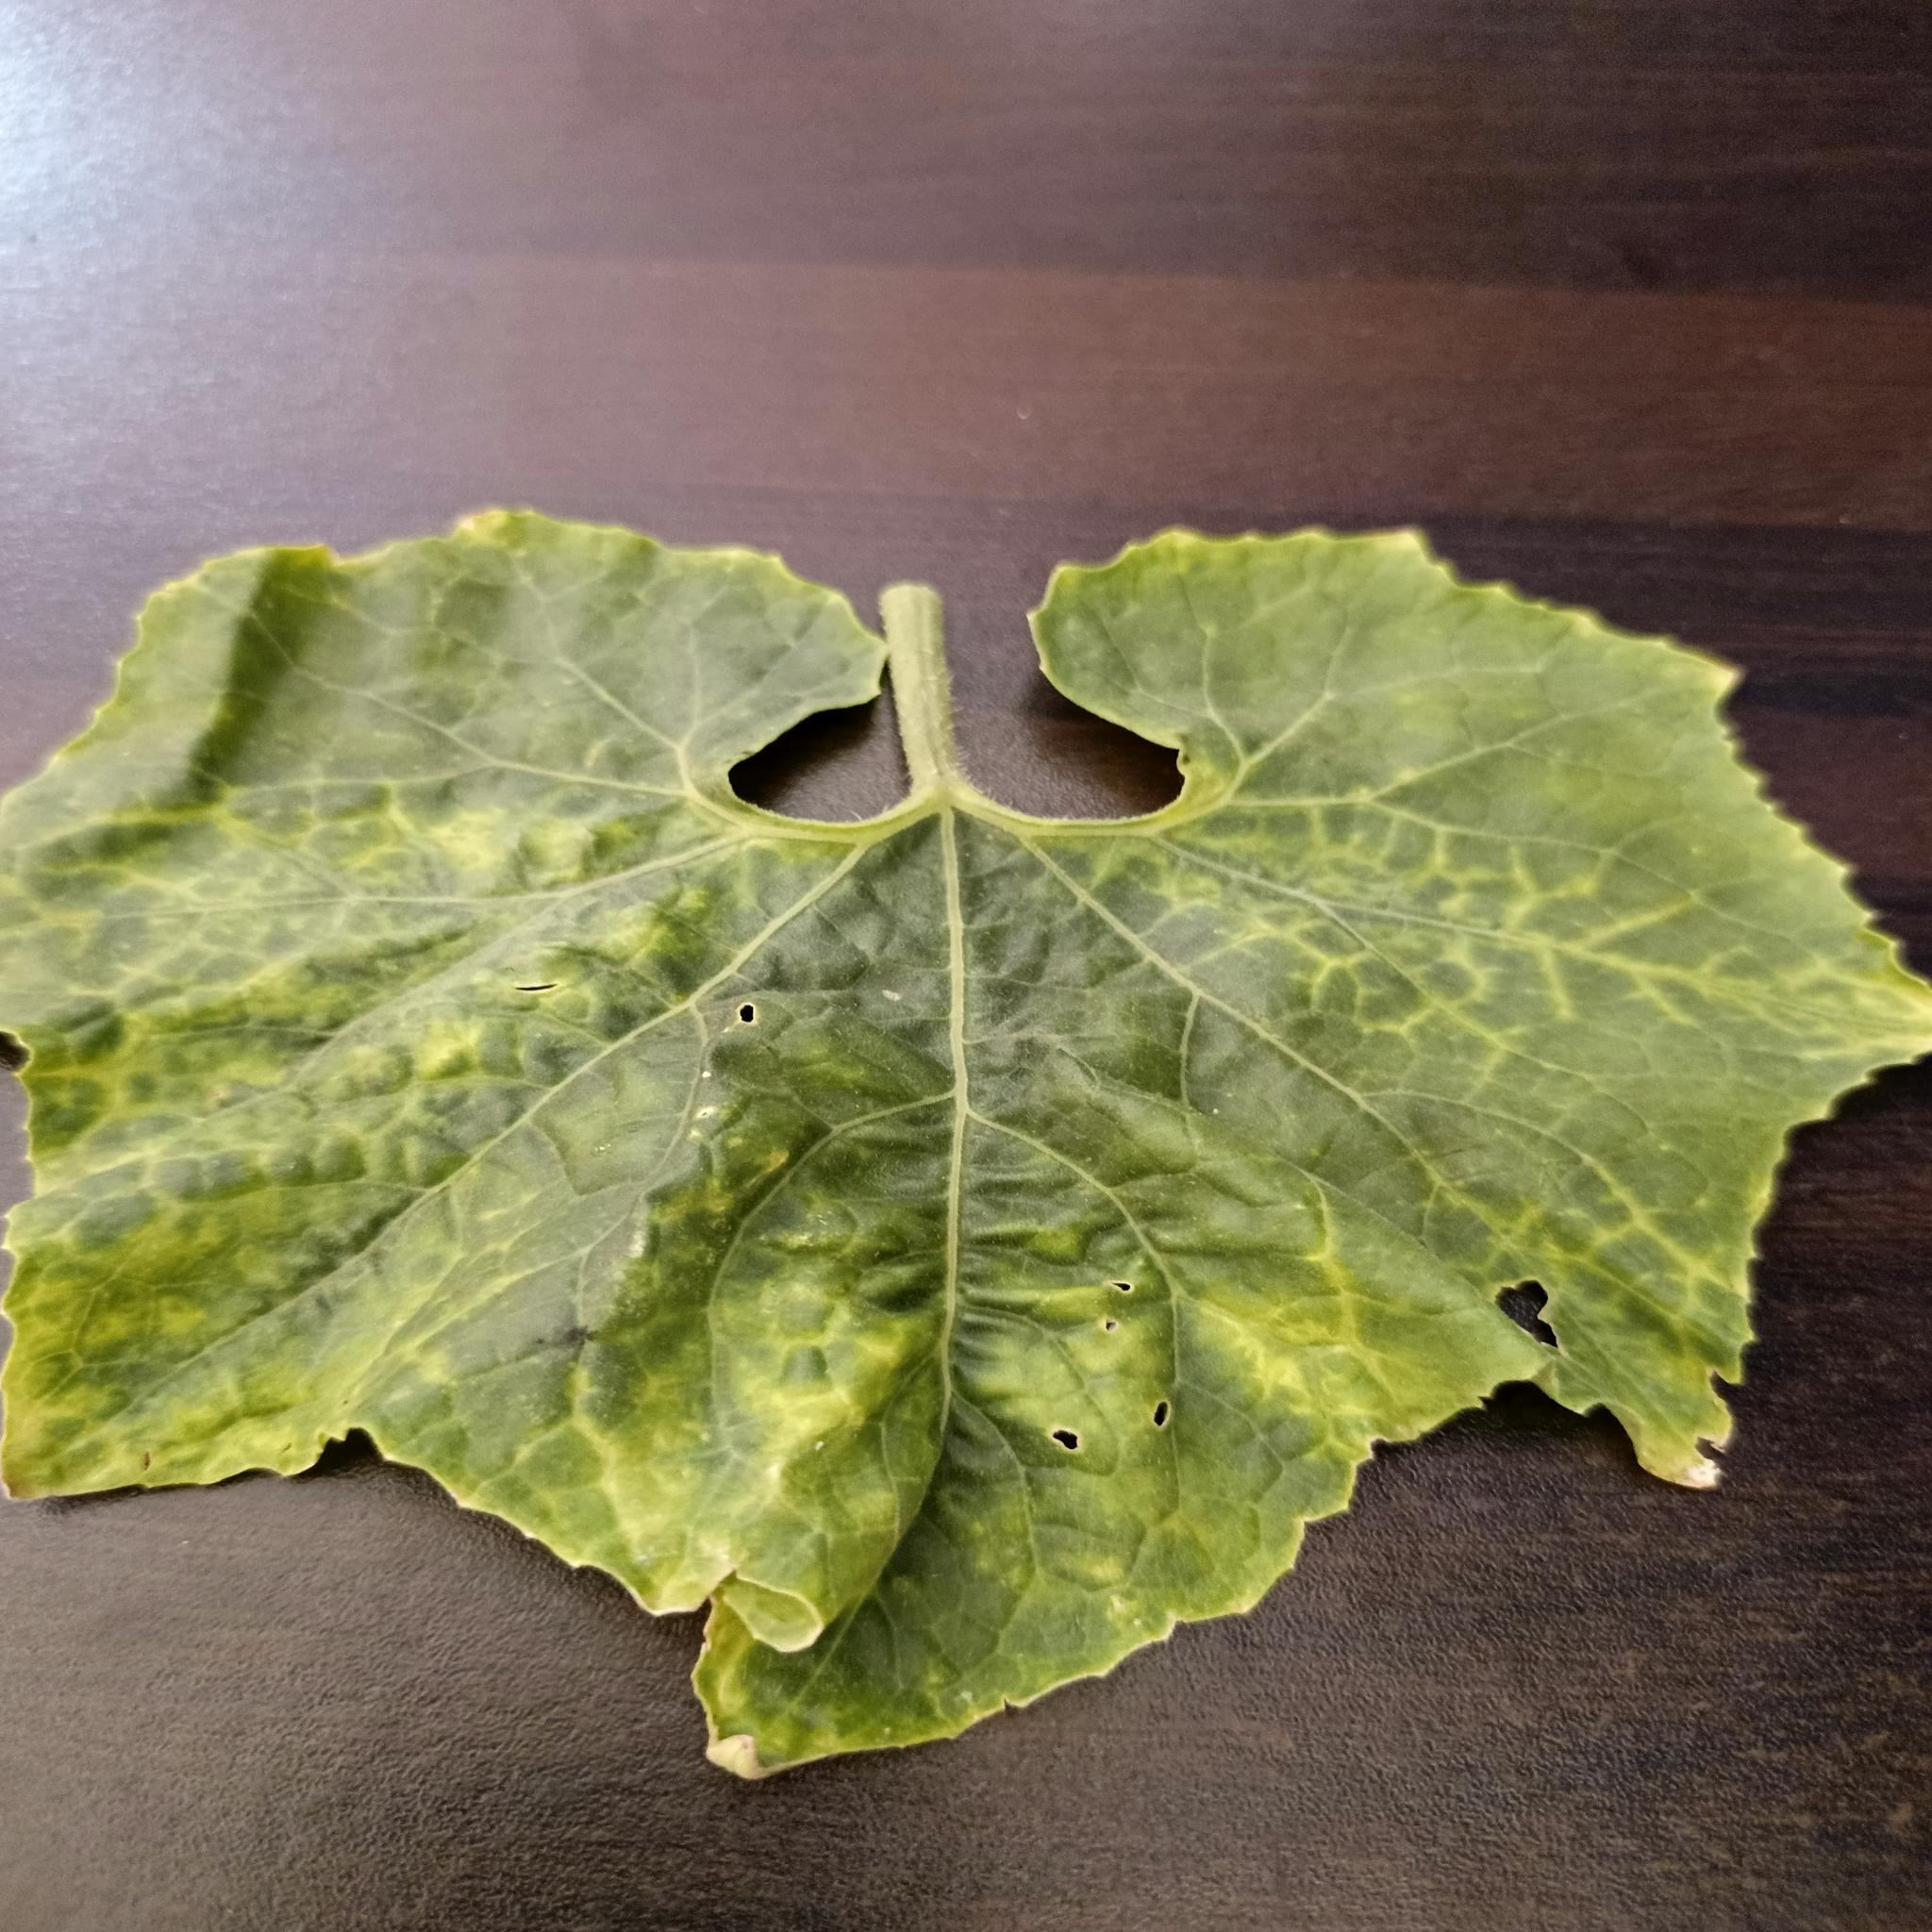
Label: Downy mildew